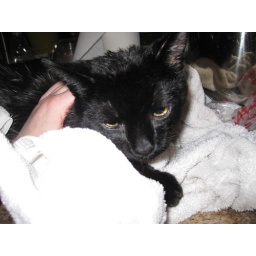
So the fish oil smell had to go. I bathed Kitten-face in the kitchen sink.